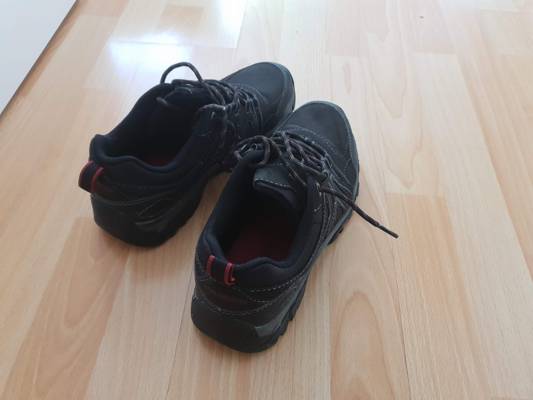
Waste category: shoes